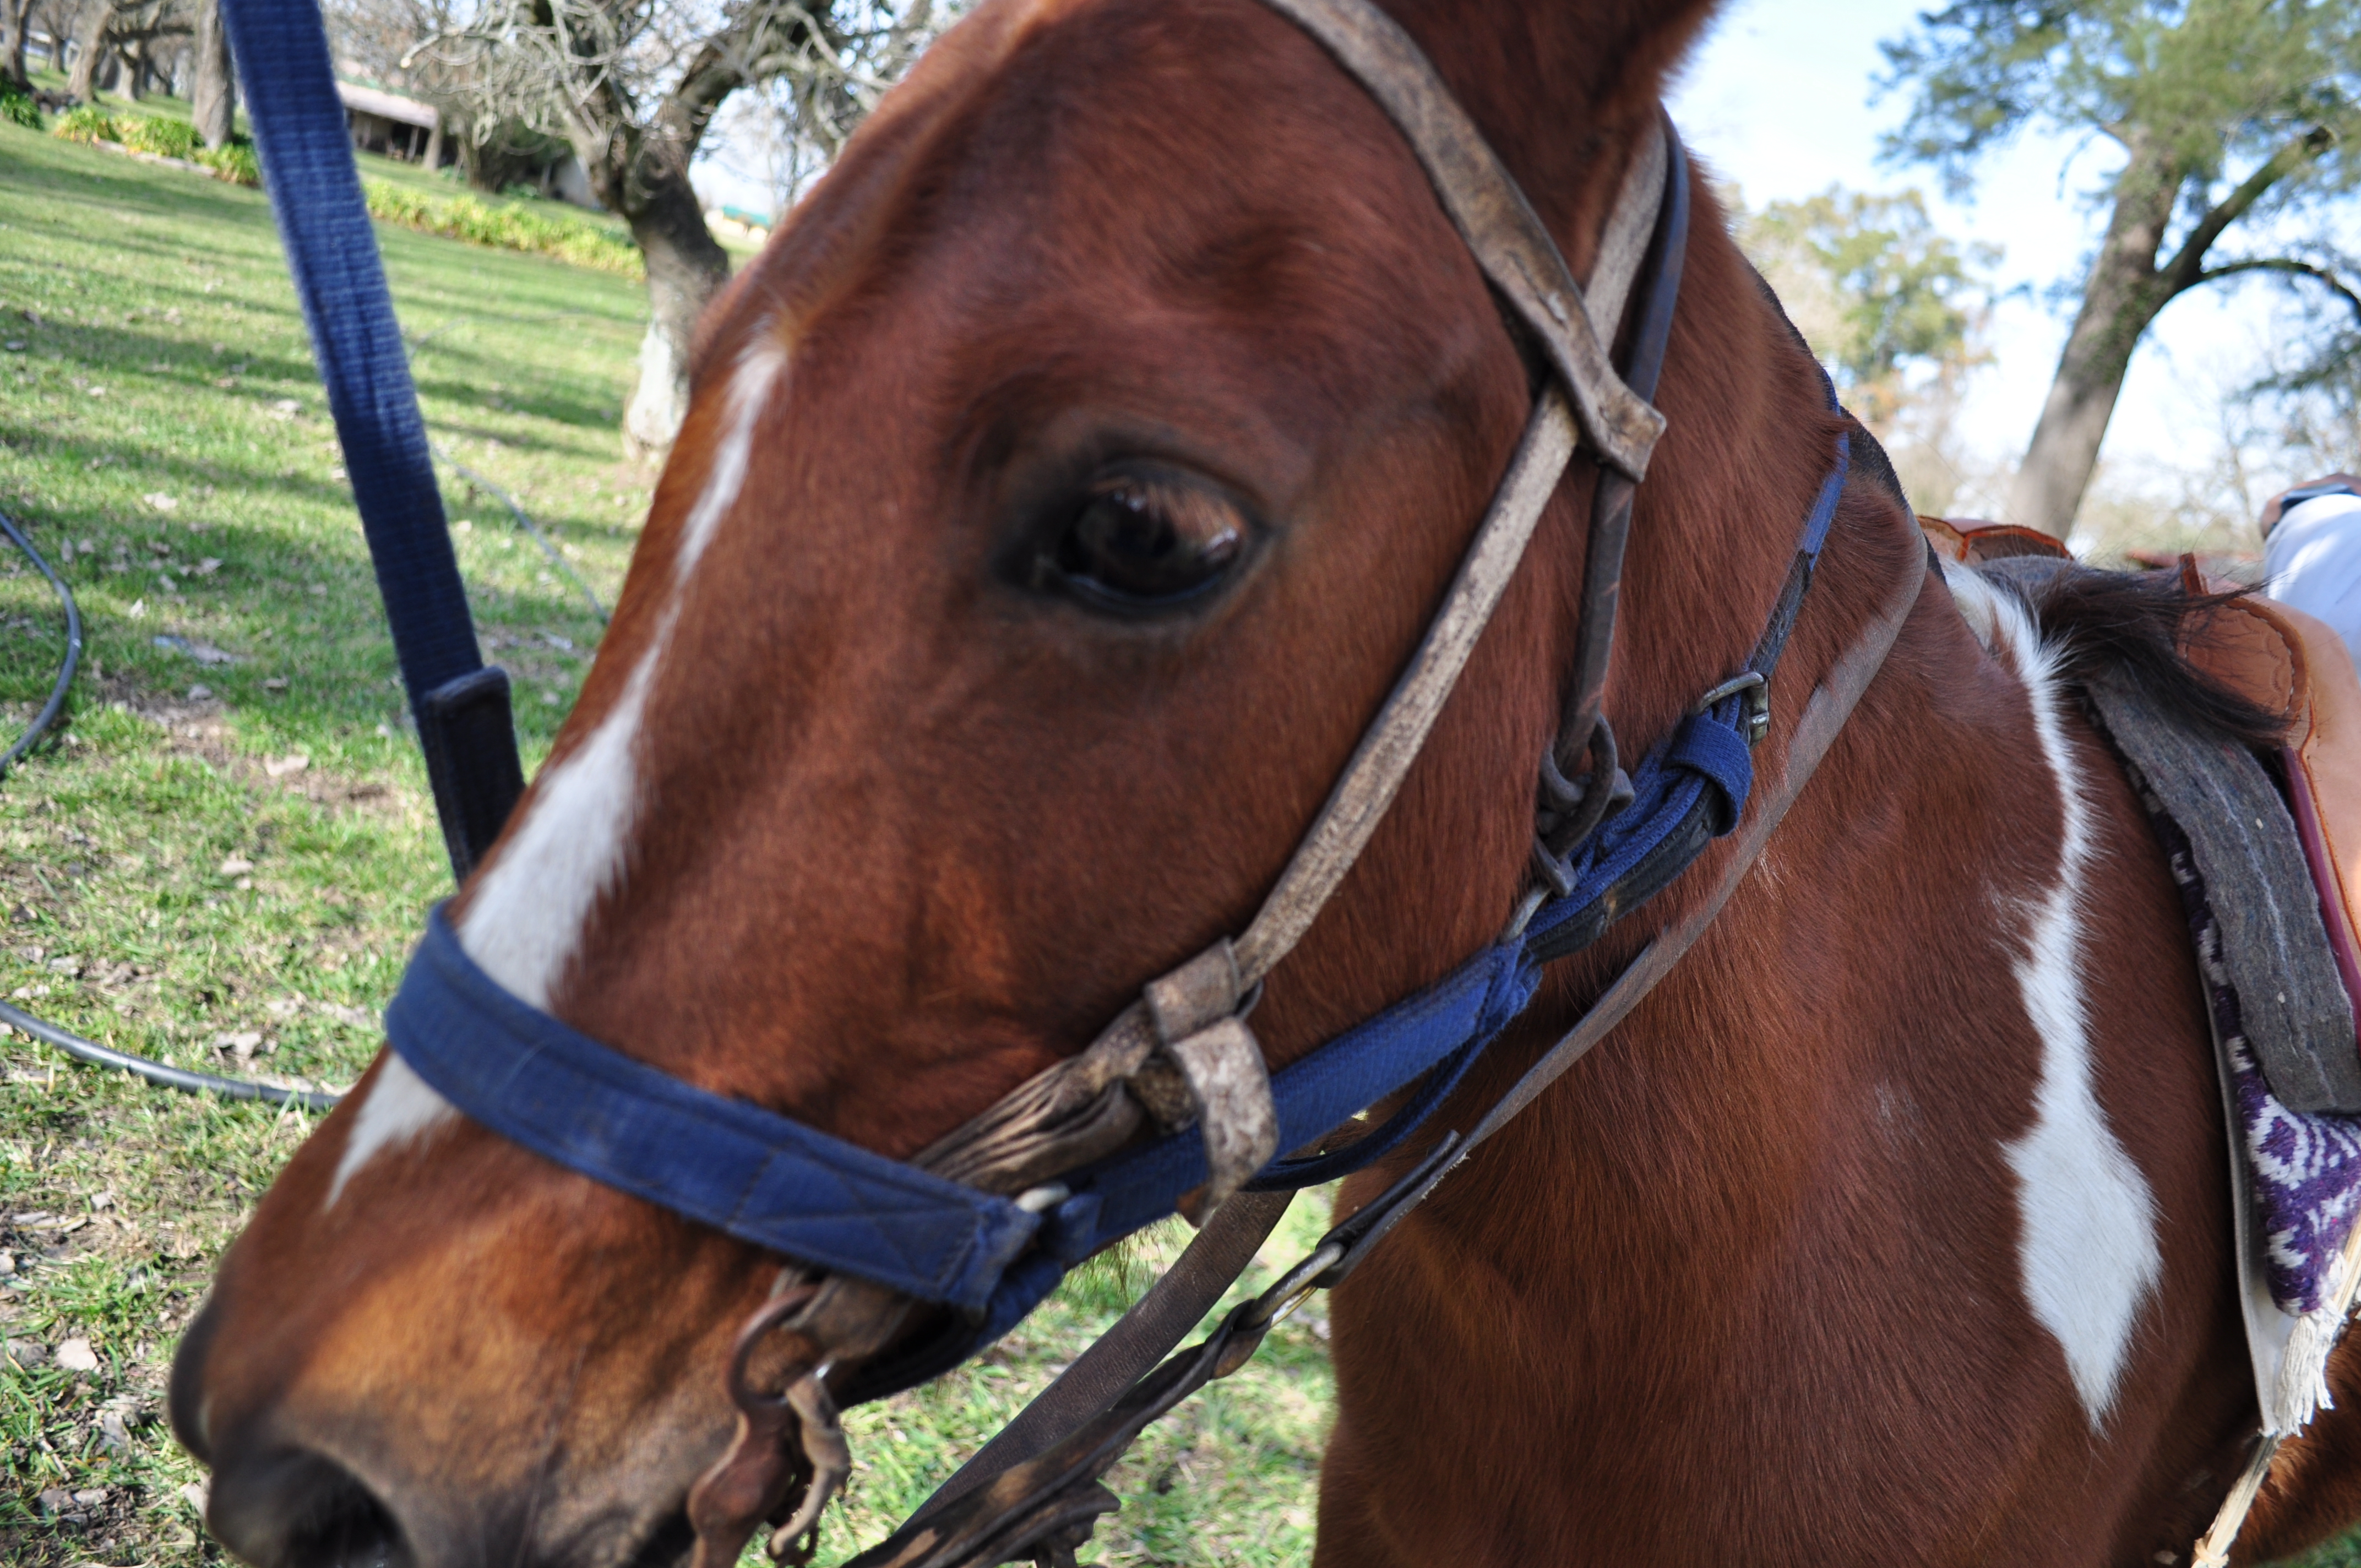
horse, head horse, country, farm, land, nature, halter, bridle, mammal, vertebrate, horse tack, rein, sorrel, snout, mane, mare, horse harness, liver, horse supplies, pack animal, mustang horse